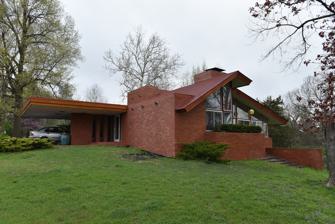
Building: Carroll Alsop House
Country: United States of America
Year built: 1951
Historic house in Iowa, United States United States historic place Carroll Alsop House U.S. National Register of Historic Places Show map of Iowa Show map of the United States Location 1907 A Ave., E., Oskaloosa, Iowa Coordinates 41°17′48.6″N 92°37′22.6″W / 41.296833°N 92.622944°W / 41.296833; -92.622944 Area 1.75 acres (0.71 ha) Built 1951 Architect Frank Lloyd Wright Architectural style Usonian NRHP reference No. 88002142 Added to NRHP November 9, 1988 Carroll Alsop House ) is a historic house located at 1907 A Avenue East in Oskaloosa, Iowa . Description and history It is one of seven Frank Lloyd Wright designed Usonian houses located in Iowa , and one of two that were constructed in Oskaloosa. Both were completed in 1951. This house is an L-plan, unless you count the carport, which makes it a T-plan. It was a custom-built house that embodied the ideals of "free and simple living, in touch with nature, for the family of moderate means." In 1947, Frank Lloyd Wright was approached by two families from Oskaloosa, Iowa, who requested his architectural services for designing their homes. Wright accepted the commission, leading to the design of the Carroll Alsop house and the adjacent Lamberson house. The project was supervised by Wright's apprentice, John deKoven Hill , with construction managed by builder Jim De Reus. The house was listed on the National Register of Historic Places on November 9, 1988. See also List of Frank Lloyd Wright works References